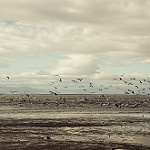
Label: sea